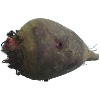
Label: beetroot